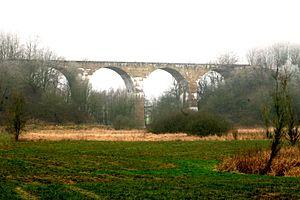
La ligne 163 est une ligne de chemin de fer belge, également appelée ligne des crêtes, relie Libramont à Gouvy et Saint-Vith via Bastogne. Elle est actuellement fermée et hors service. En 2017, un « pré-Ravel », circulable à pied et à vélo, a été aménagé entre Libramont et Wideumont.